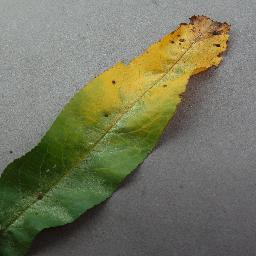
Label: Peach___Bacterial_spot